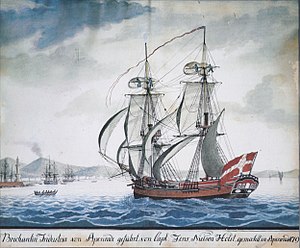
Skibsportræt
"""Brigantinen Industria af Åbenrå, ført af kaptajn Jens Nielsen Holst. Malet i Åbenrå 1799."" Adressen er Sønderjylland, men baggrunden er Napoli og Vesuv i italiensk tradition. Man kender ikke navnet på ophavsmanden til dette skibsportræt, der findes i Museum Sønderjyllands samlinger i Åbenrå."
Et skibsportræt gengiver et bestemt skib. Skibsportrætterne var populære i Vesteuropa fra omkring 1750 og cirka 200 år frem. Deres storhedstid i Danmark var i perioden 1830 til 1870. Derefter blev de efterhånden afløst af fotografier. Portrætterne kendes under flere betegnelser, i Tyskland således som "Kapitänsbilder", fordi det ofte var skibenes kaptajner, der bestilte dem.